Manti Utah Temple

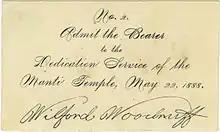
Manti Temple dedication admission, signed by Wilford Woodruff

The Manti Temple was the location of the Holy of Holies until the Salt Lake Temple was dedicated. The room was then used for sealings until it was closed in the late 1970s.